Haitian mythology

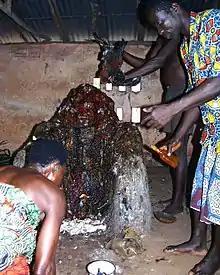
Voodoo Ritual

Voudon encapsulates an assortment of cultural elements, including personal creeds and practices, among which is a complex system of folk medical practices. Voudon to some is more than a belief but a way of life, upon which popular proverbs, stories, songs, and folklore are based around. Voudon teaches belief in a supreme being called Bondye, an unknowable and uninvolved created god. Voudon believers worship the lwa. There are in total 180 lwa in the Vodou religion, each of them carrying a name and, a specific and exclusive function. For instance, "Gede" are the spirit of life and death who is assigned to separate the souls and bodies of people when the time comes and also to watch over their graveyards. Gede also serve the role of connecting the past, present, and future, as well as amalgamating them into one reality.